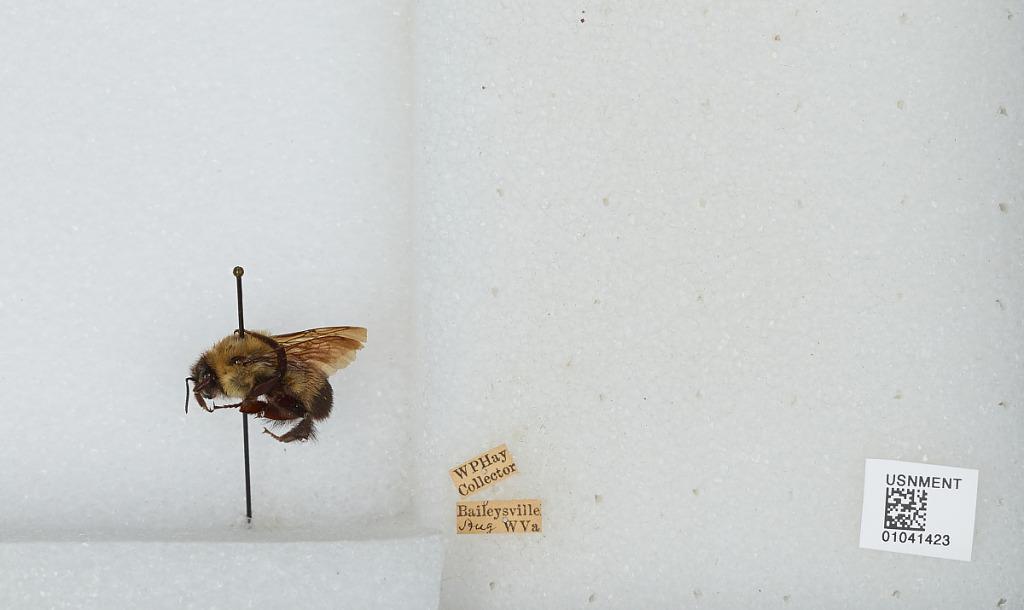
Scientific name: Bombus sp.
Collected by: W. Hay
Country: United States
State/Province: West Virginia
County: Wyoming
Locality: Baileysville
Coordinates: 37.5892, -81.6792